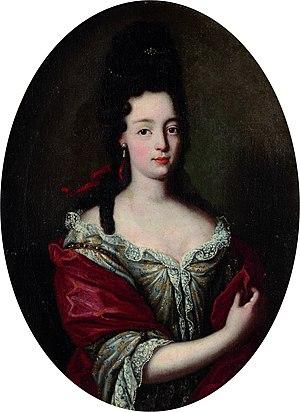
Cet article présente, par ordre chronologique de naissance, les principales personnalités féminines ayant appartenu à la Maison de Savoie, par naissance ou par mariage.
Emmanuel-Philibert de Savoie, né le 20 août 1628 à Moûtiers dans le duché de Savoie et mort le 23 avril 1709 à Turin en Italie, est un prince issu des Savoie-Carignan, branche cadette de la maison de Savoie et héritier du titre prince de Carignan, comte de Clermont.